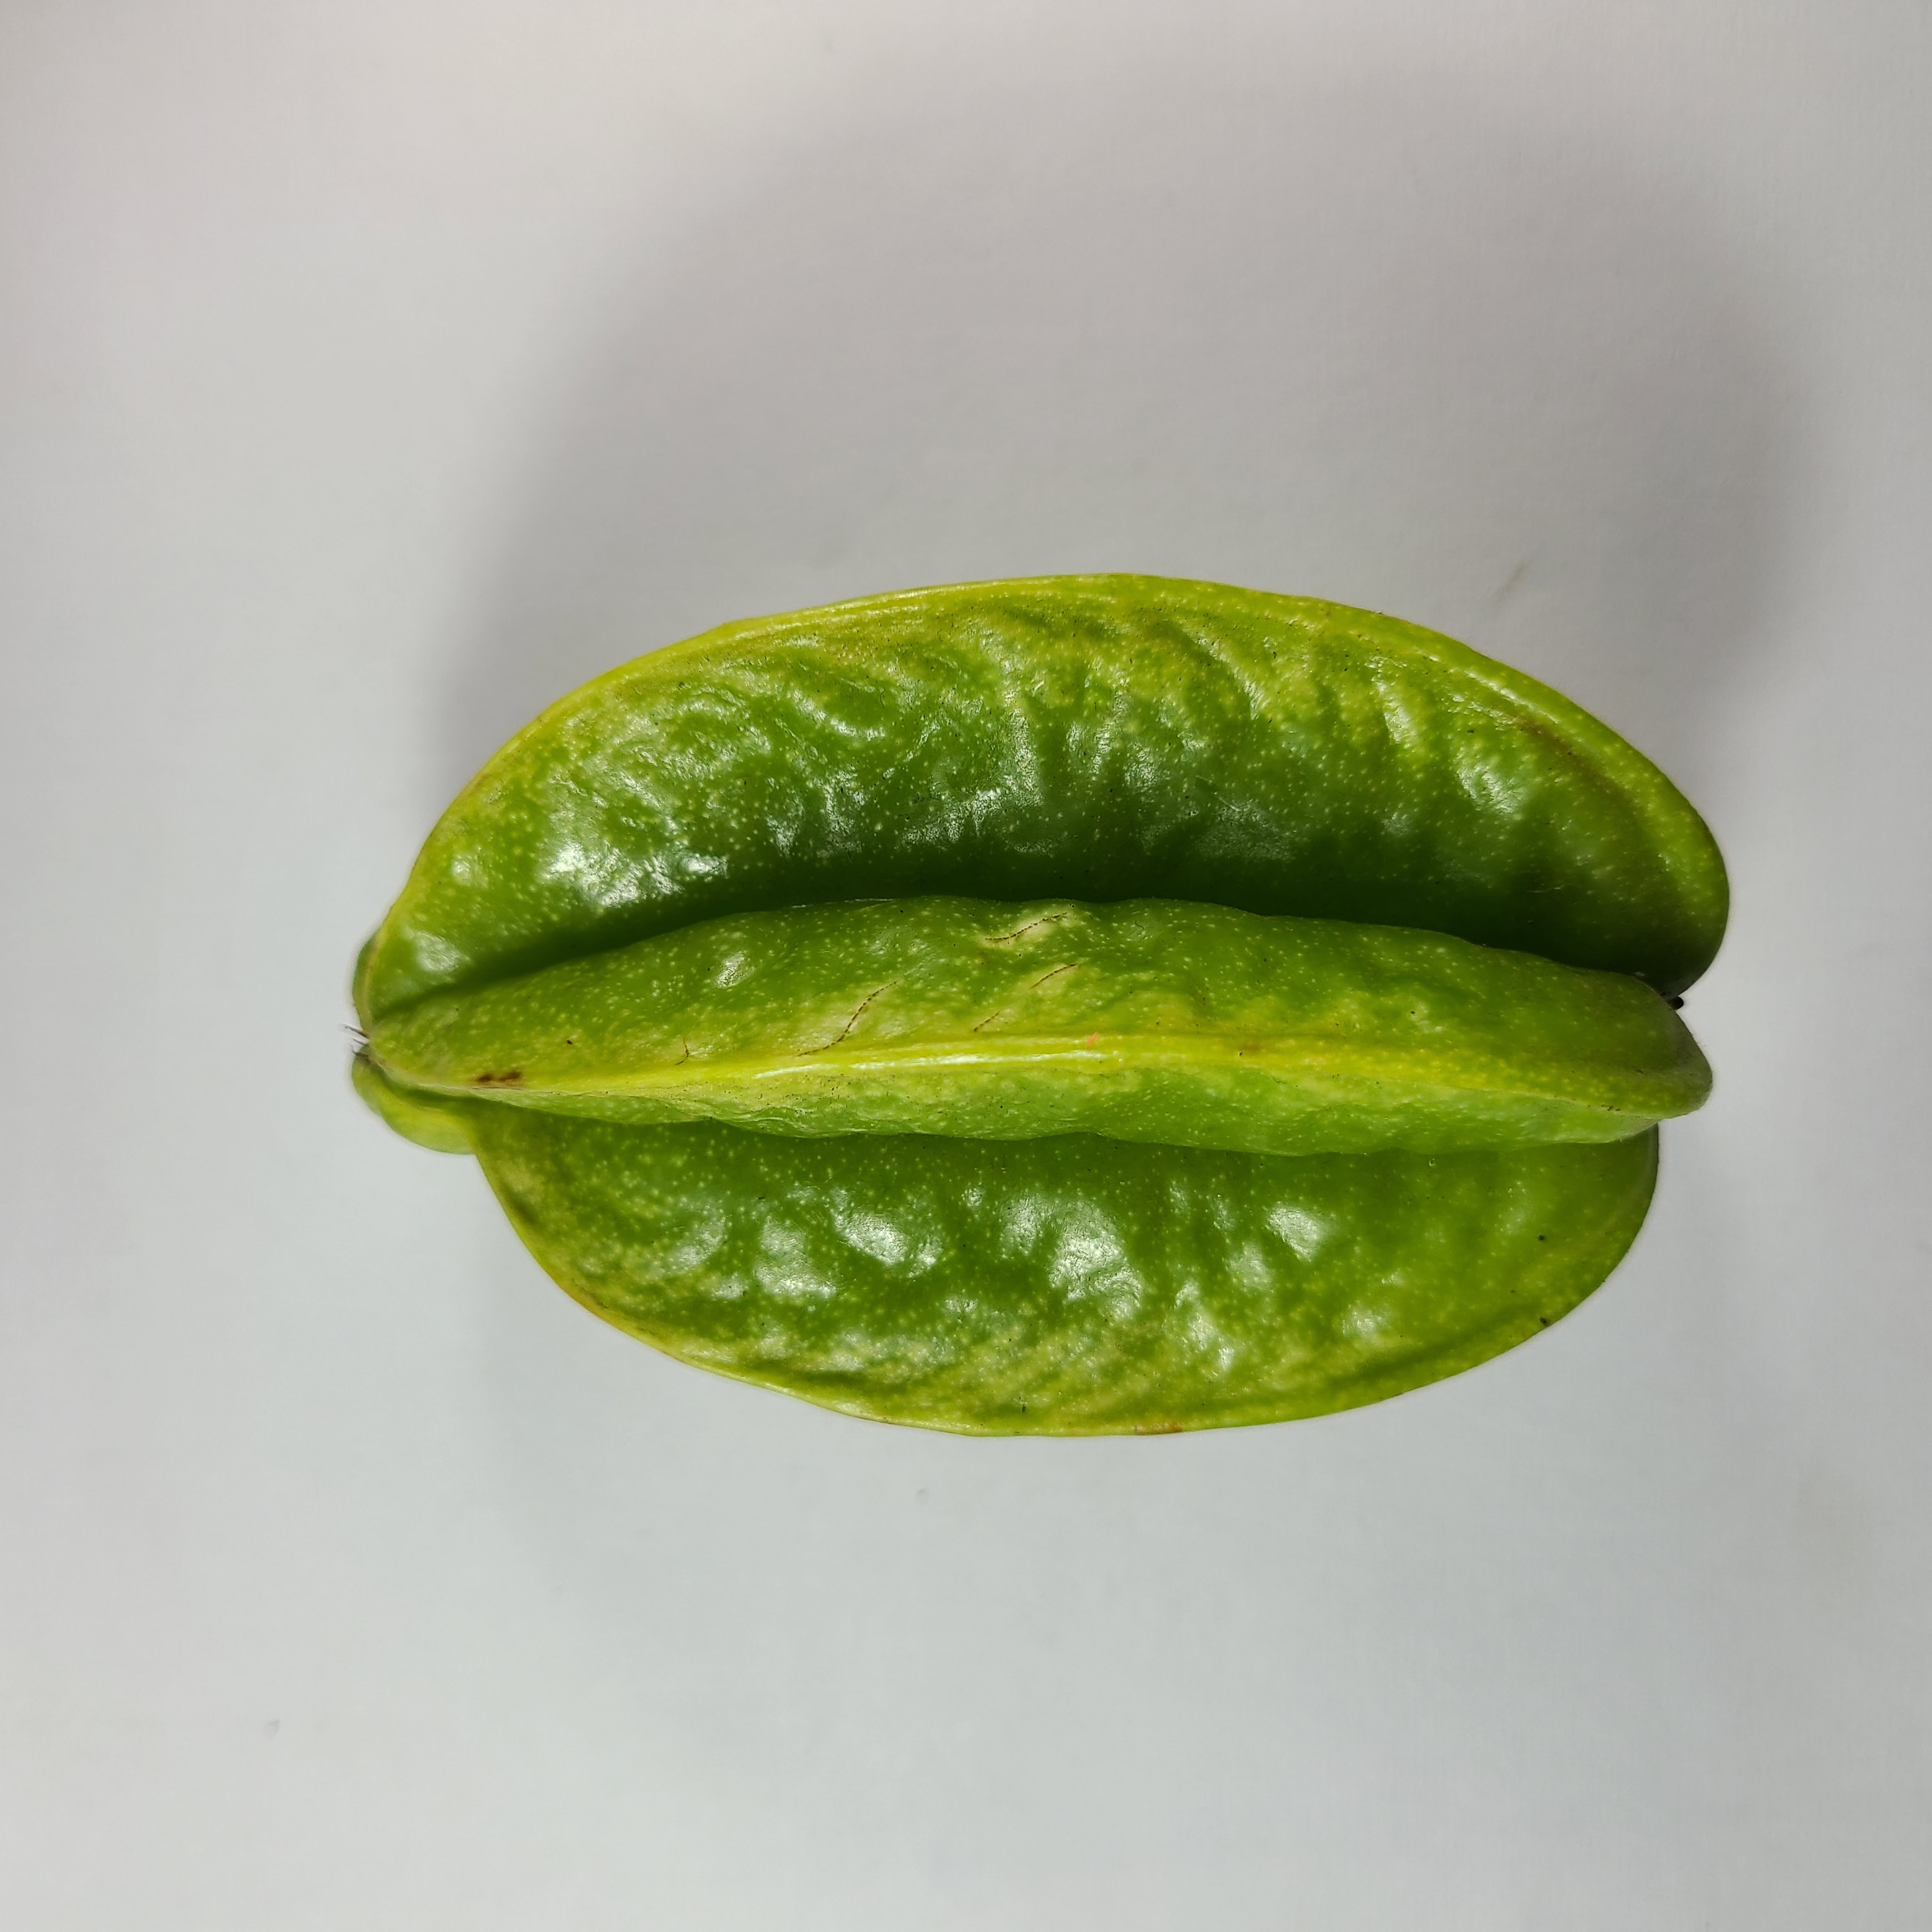
Label: Healthy Fruits